Thumbelina (horse)

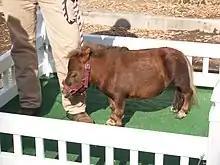

Thumbelina (born May 1, 2001, died in 2018) was a dwarf miniature horse and the smallest horse on record. She stood tall and weighed , and received the title of world's smallest from Guinness World Records. Thumbelina was born in St. Louis, Missouri. Her owners, Paul and Kay Goessling, and her handler, Michael Goessling, Nadja and Jaka Lesnik cared for her and other miniature horses on their farm in Ladue. Thumbelina died in 2018.